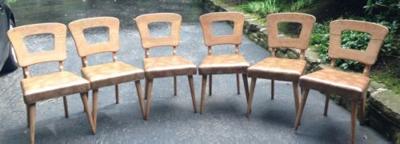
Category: chair